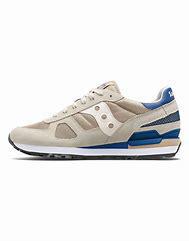
Brand: Saucony
Model: 100